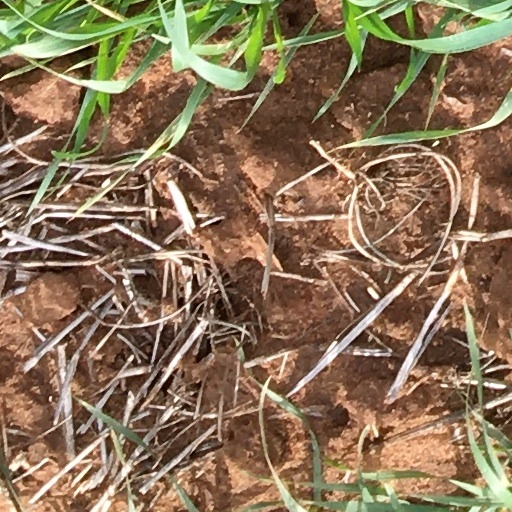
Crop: wheat